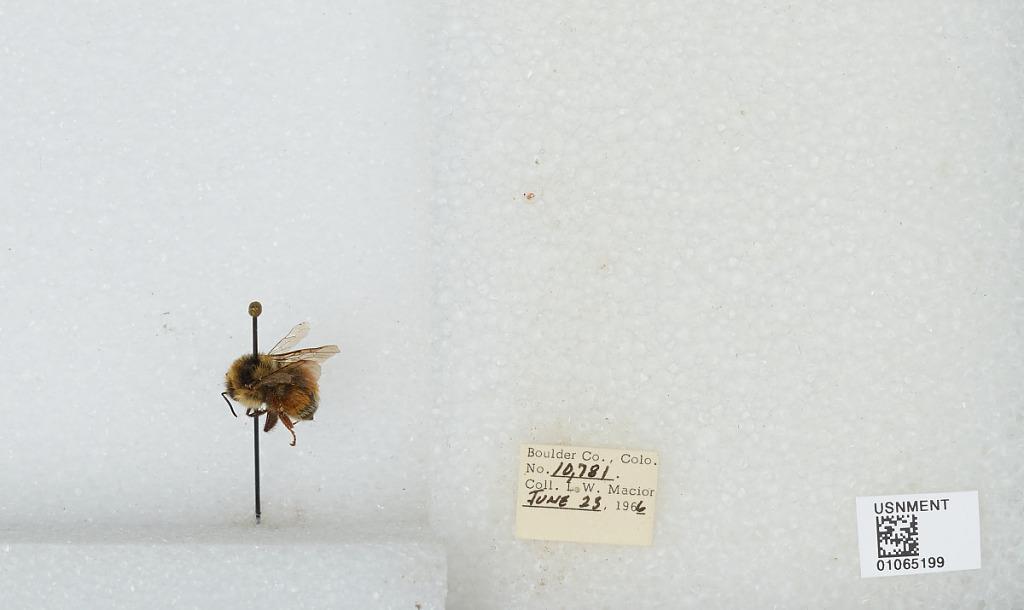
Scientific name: Bombus (Pyrobombus) bifarius Cresson
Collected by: L. Macior
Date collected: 1966-6-23
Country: United States
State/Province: Colorado
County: Boulder
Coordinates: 40.09, -105.36